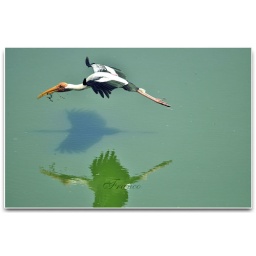
&lt;b&gt;The birds of the sky nest by the waters;  they sing among the branches.&lt;/b&gt;(Psalm104:12)